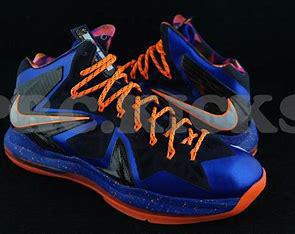
Brand: Nike
Model: Lebron 10